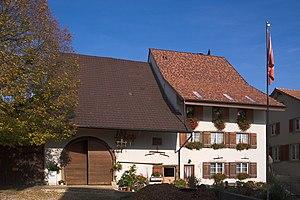
Ferme à Anwil
Anwil est une commune suisse du canton de Bâle-Campagne, située dans le district de Sissach. C'est la commune la plus à l'est du canton.